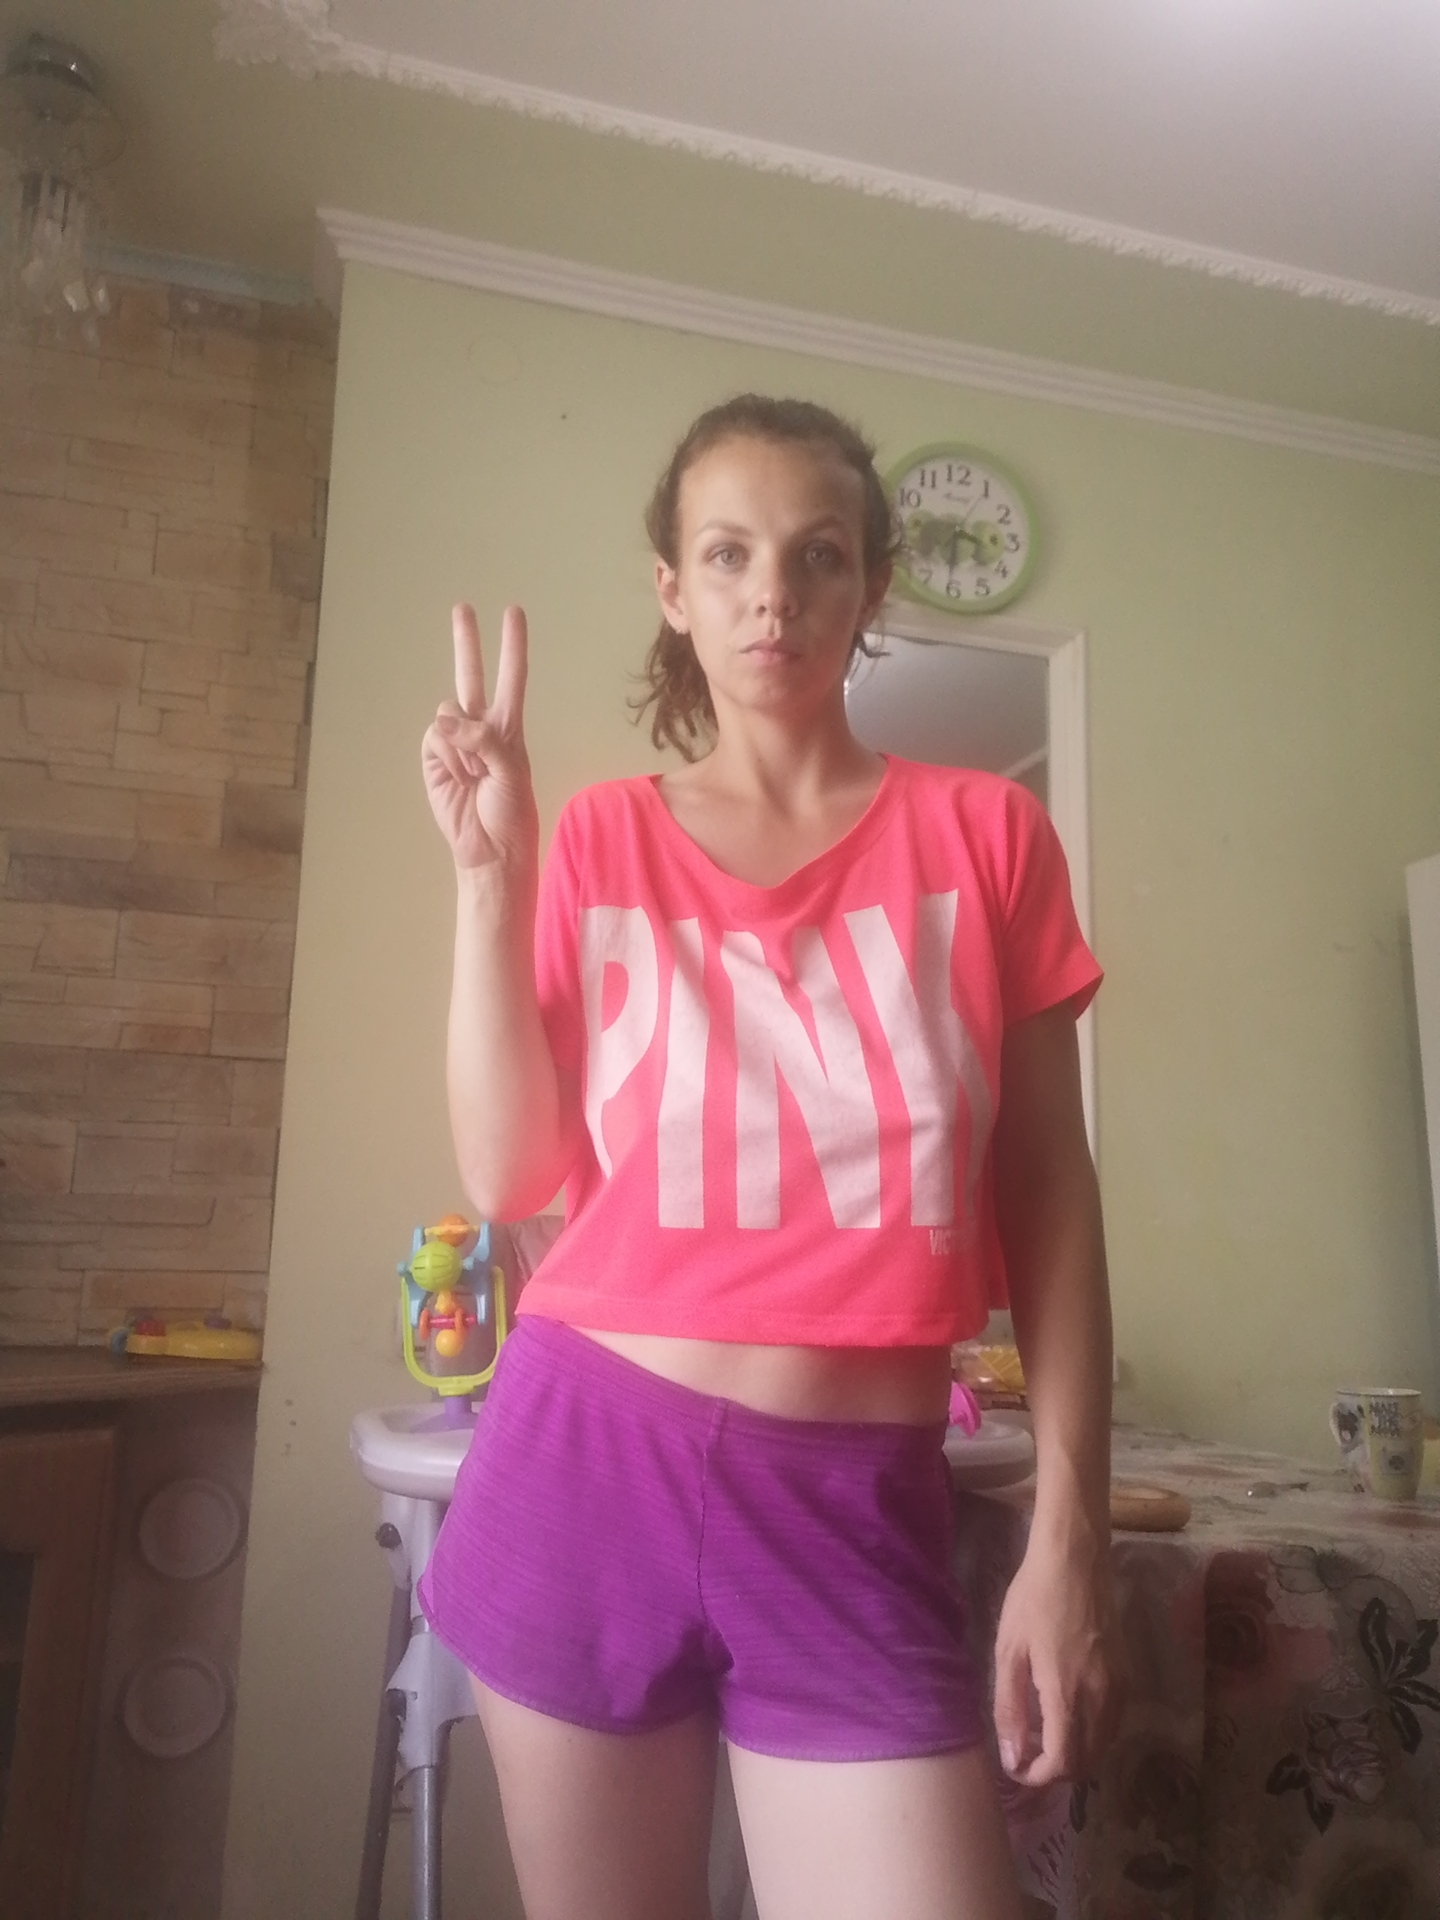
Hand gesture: peace